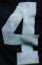
Number: 4